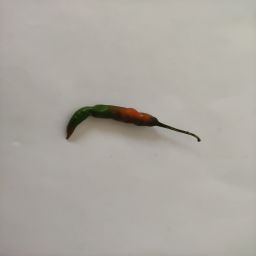
Crop: Chile Pepper
Quality: Ripe